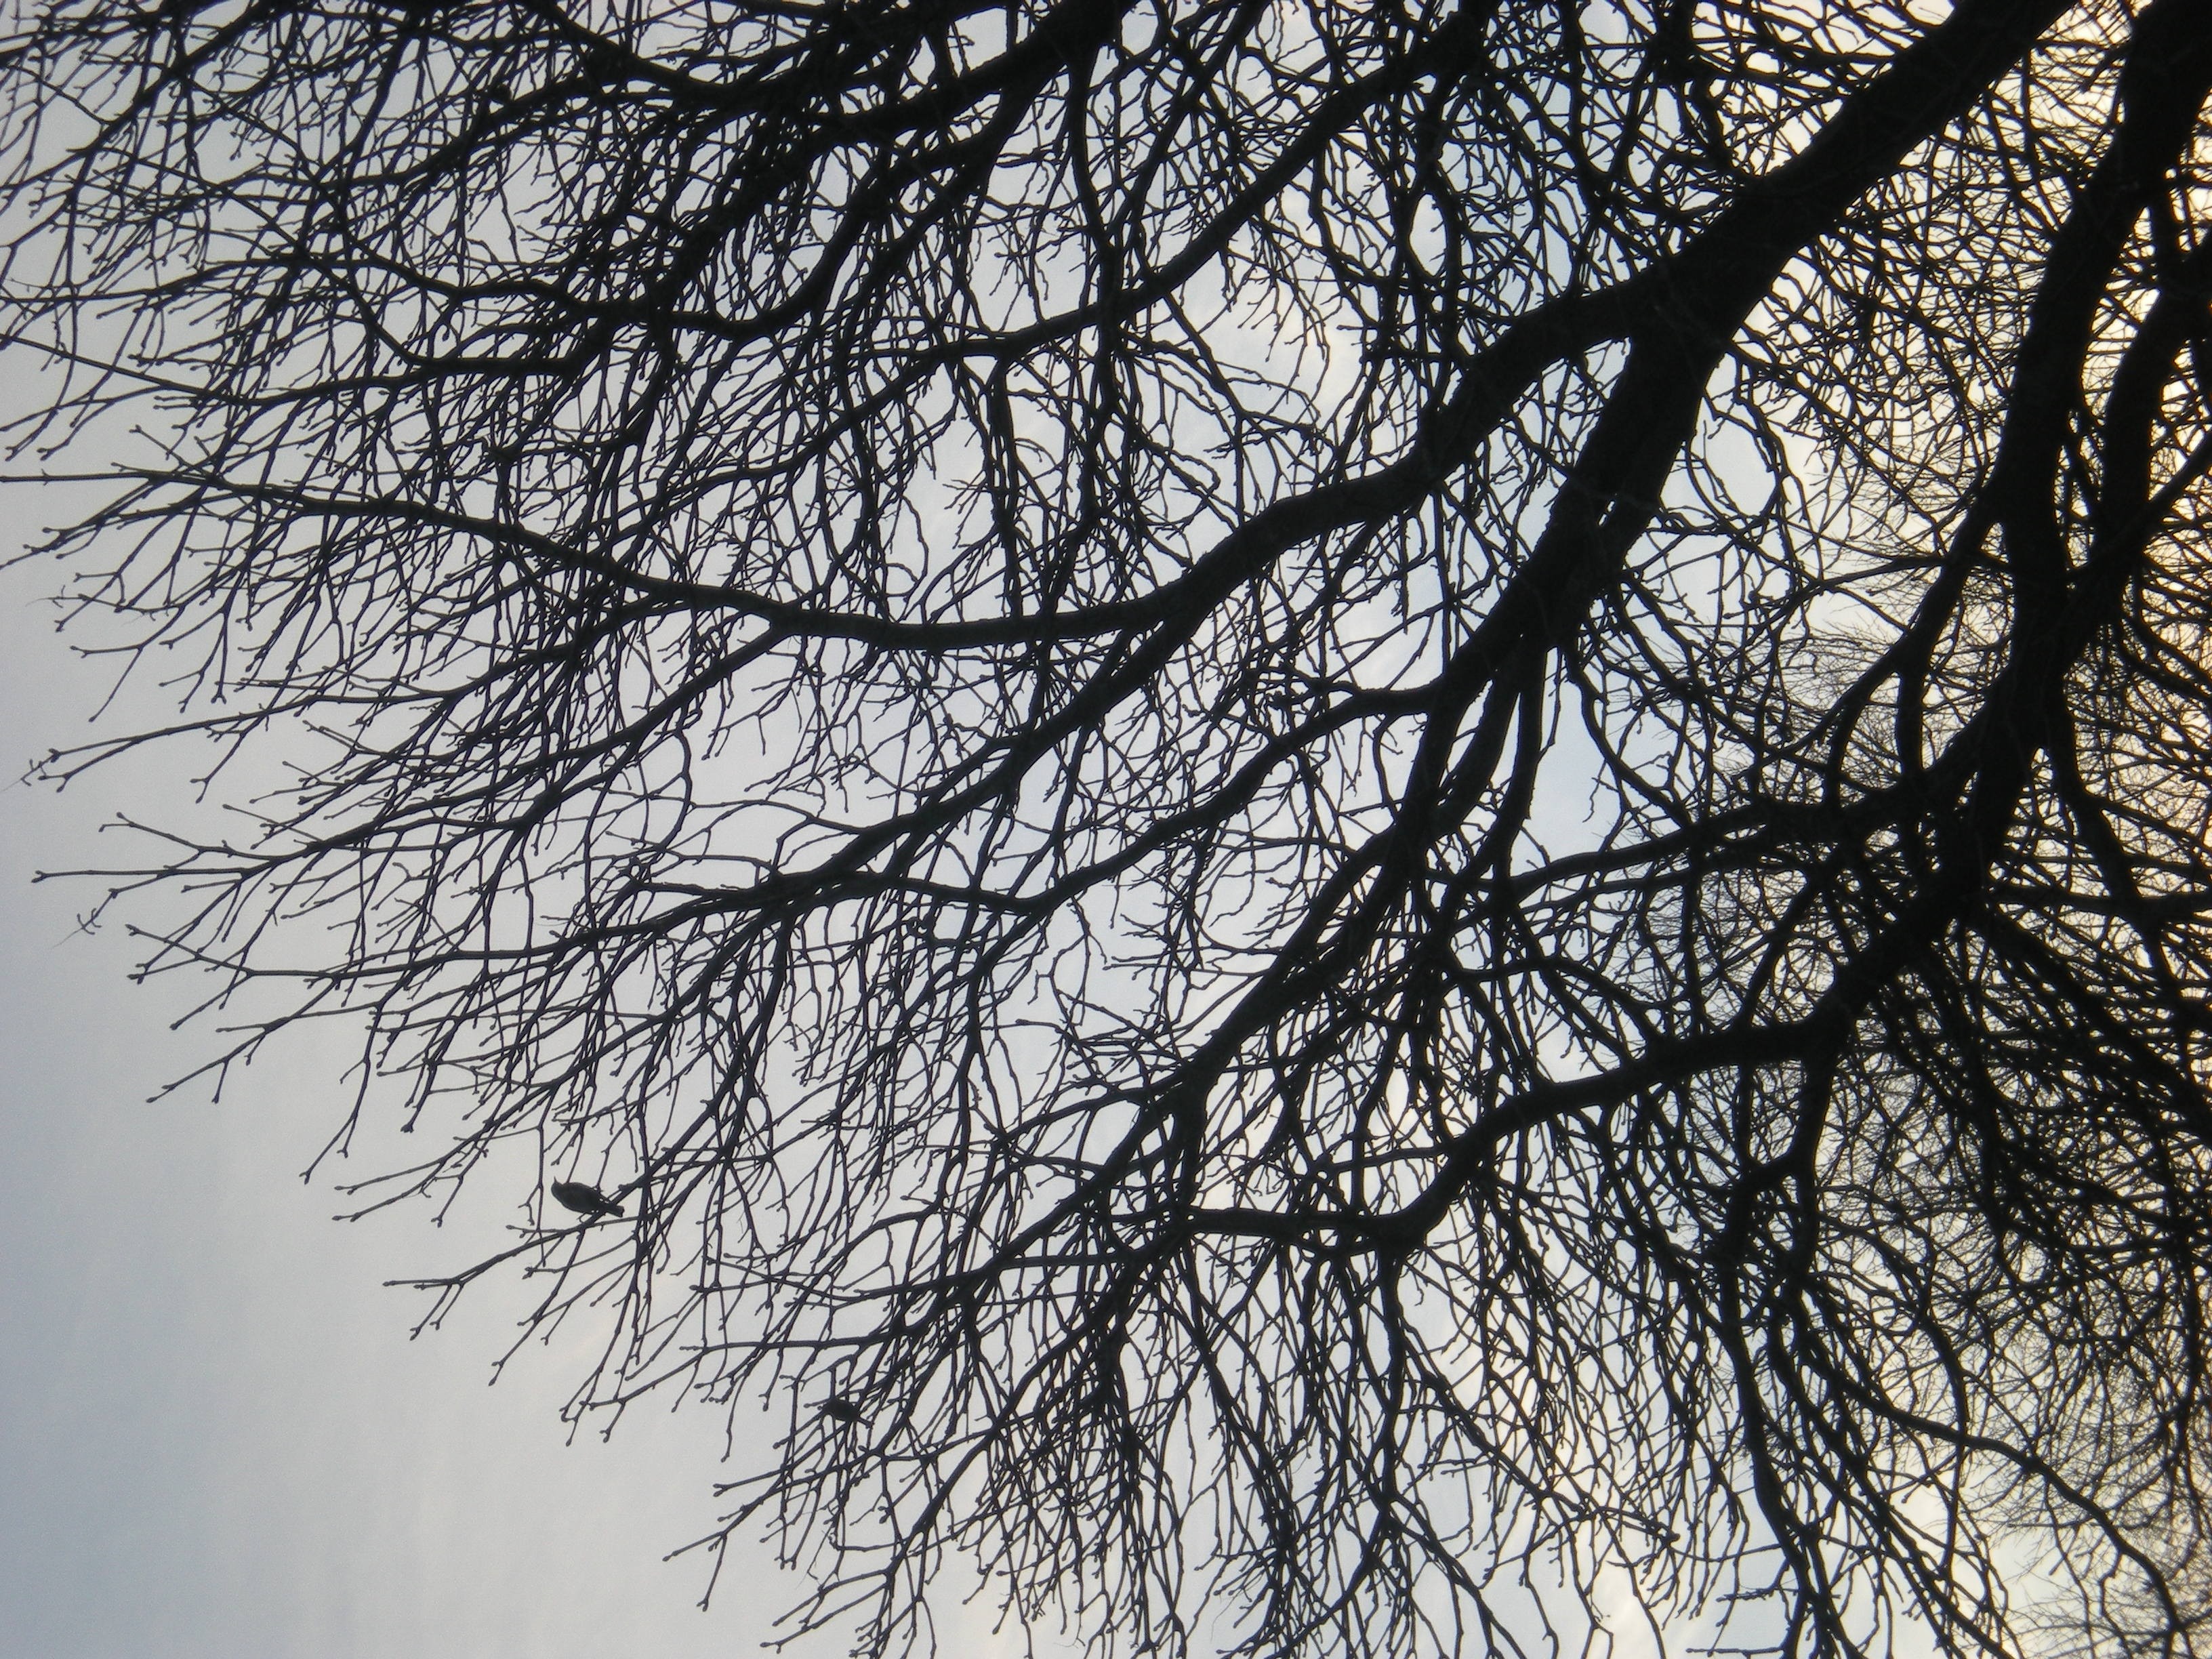
tree, nature, branch, winter, plant, sky, sunlight, leaf, autumn, season, twig, branches, woody plant